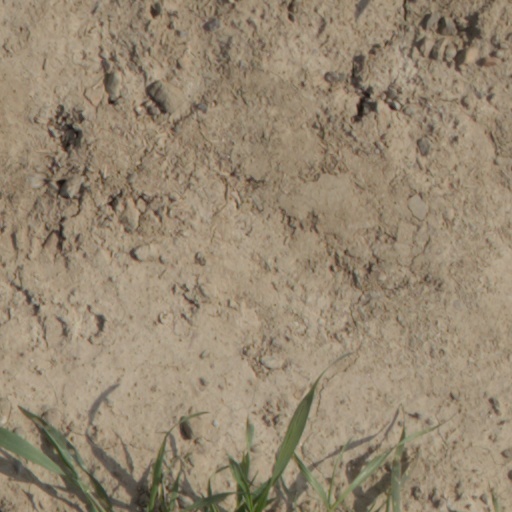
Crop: wheat